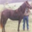
Label: horse